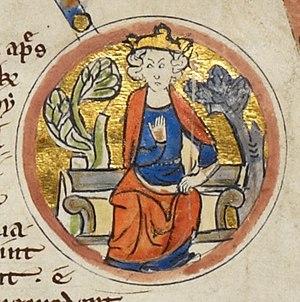
Miniature d'Æthelstan d'Angleterre dans une généalogie royale du XIIIe siècle.
Æthelstan ou Athelstan est roi des Anglo-Saxons, puis des Anglais, de 924 à sa mort. Il est considéré comme le premier roi d'Angleterre et l'un des plus grands monarques de la période anglo-saxonne de l'histoire du pays.